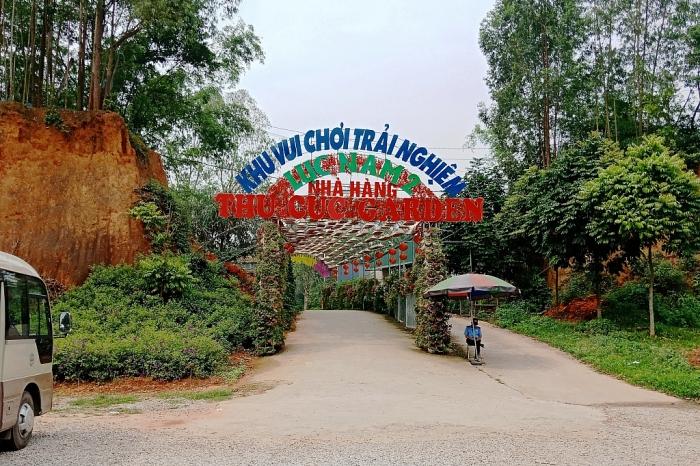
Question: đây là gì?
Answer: đây là khu vui chơi trải nghiệm và nhà hàng